Carlotta Ferlito

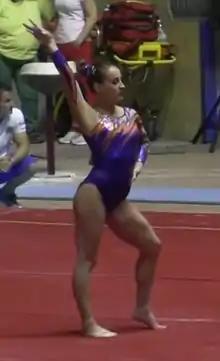
Ferlito at the 2016 Italian Championships in Turin

Ferlito was the only Italian competitor at the 2016 American Cup in Newark, where she finished fifth.